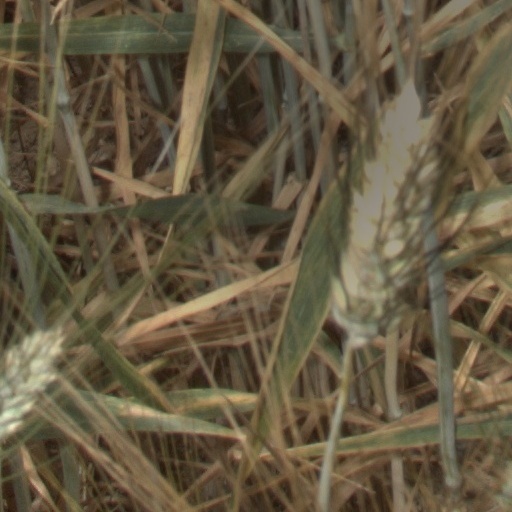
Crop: wheat